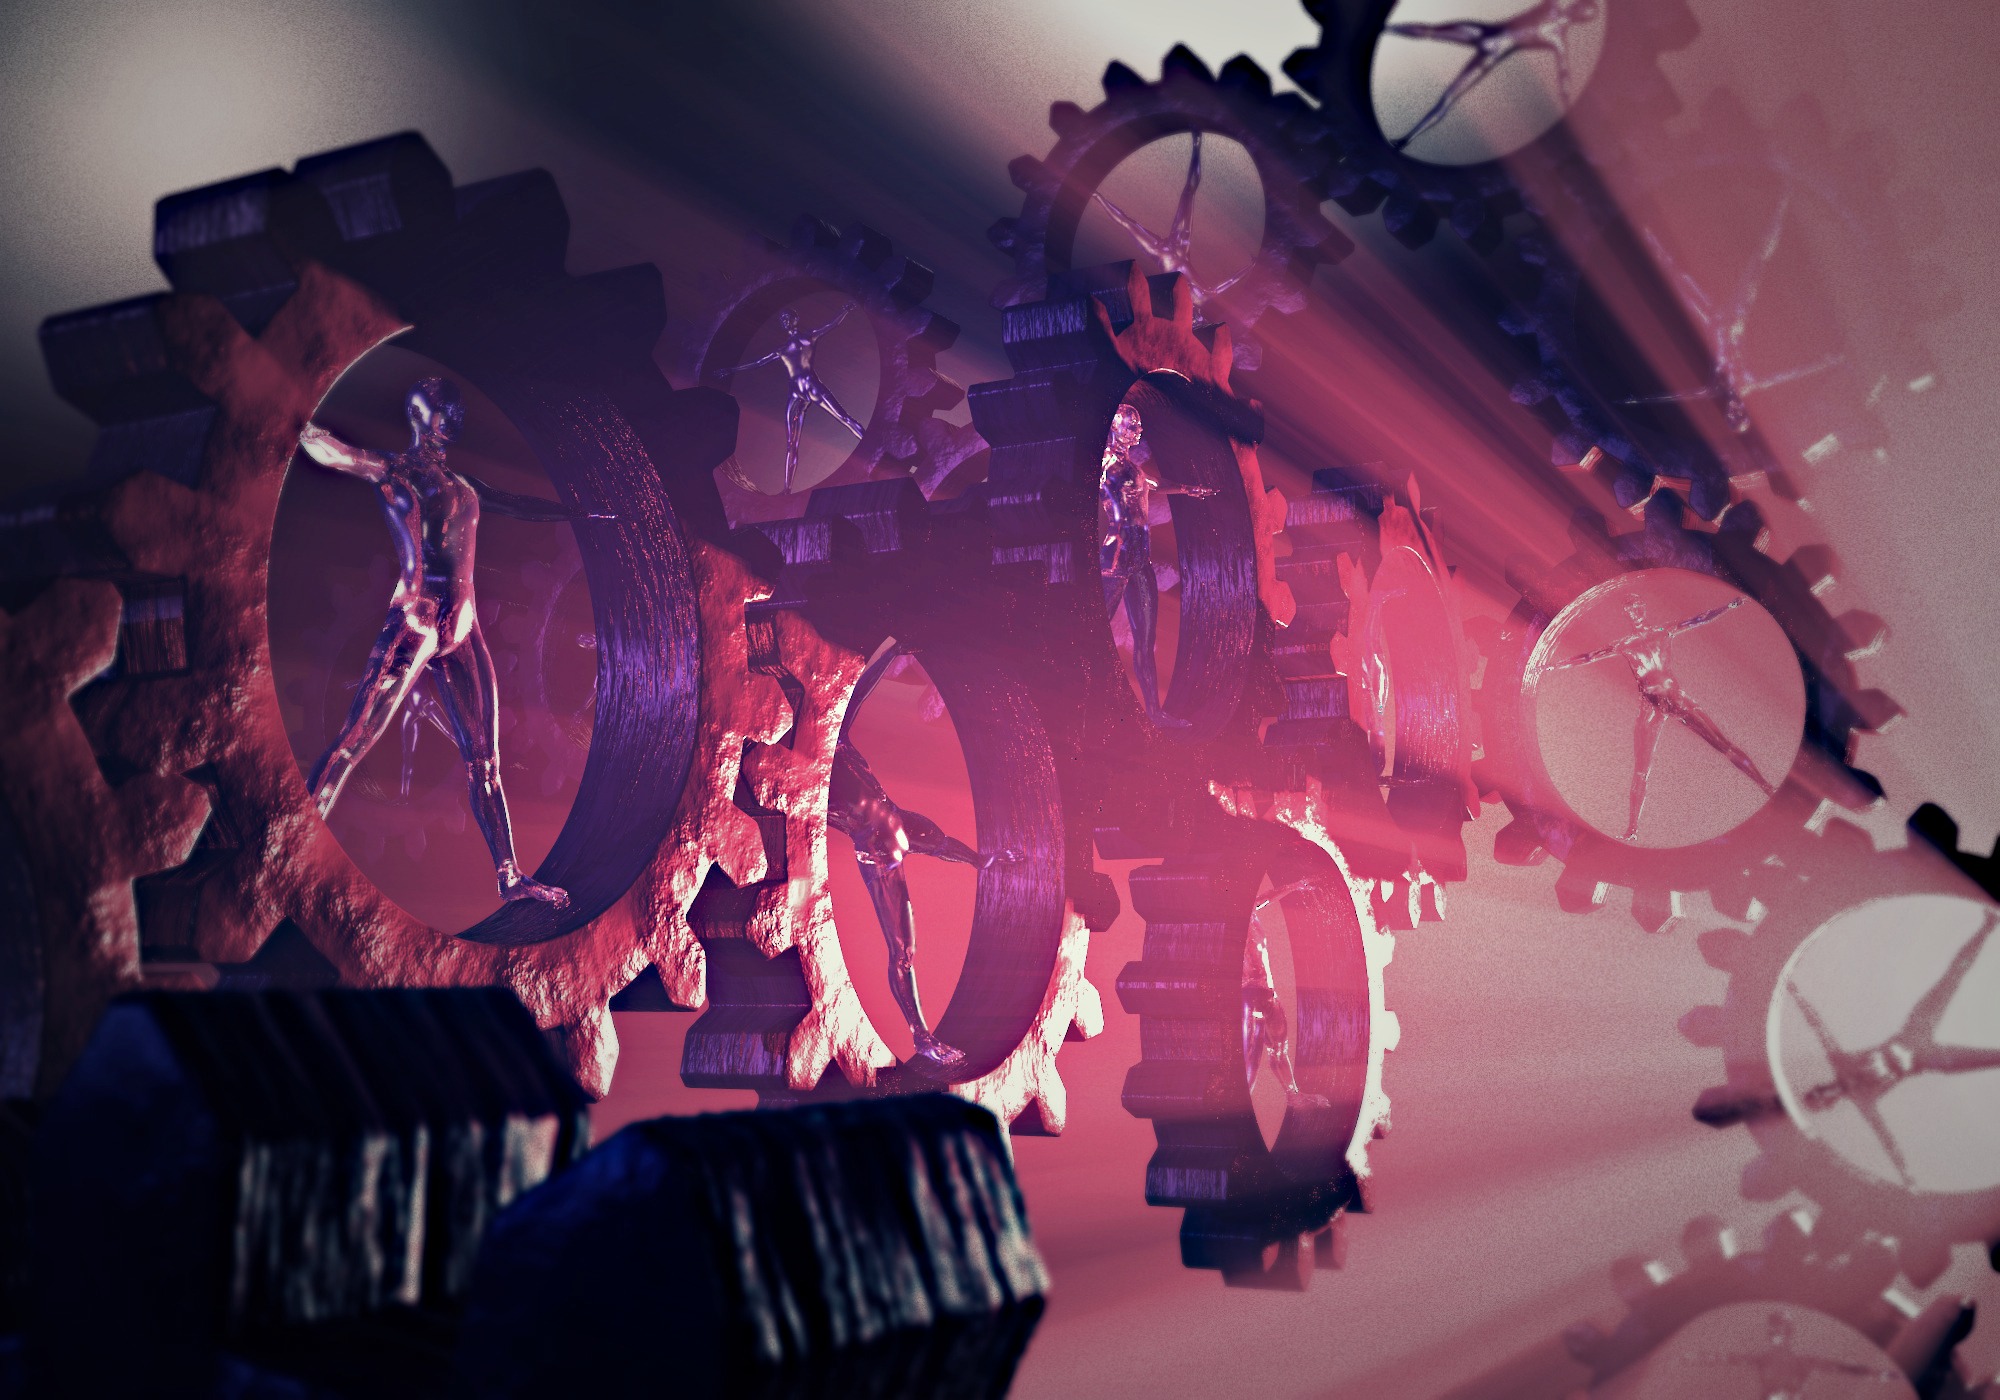
man, music, glass, concert, red, gear, metal, shadow, human, machine, machinery, contrast, blue, death, movement, stage, performance, prison, mesh, karma, hell, fantasy, light beam, fate, devil, connectedness, transmission, punishment, beyond, mechanics, back light, end of the world, shackles, everyday life, new age, burnout, penalty, reliability, damnation, man machine, vitruvius, a bondage, spoke in the wheel, insignificance, loss of identity, dust light, limbus